Transport in Barcelona

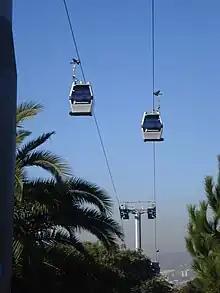
Montjuïc Aerial Tramway

The Funicular de Montjuïc, climbing up Montjuïc hill, is fare-integrated with the Barcelona Metro network. Funicular de Vallvidrera, in Vallvidrera, is part of Ferrocarrils de la Generalitat de Catalunya. A third funicular, on Tibidabo hill, Funicular del Tibidabo, is operated by TMB and allows access to the Tibidabo theme park.